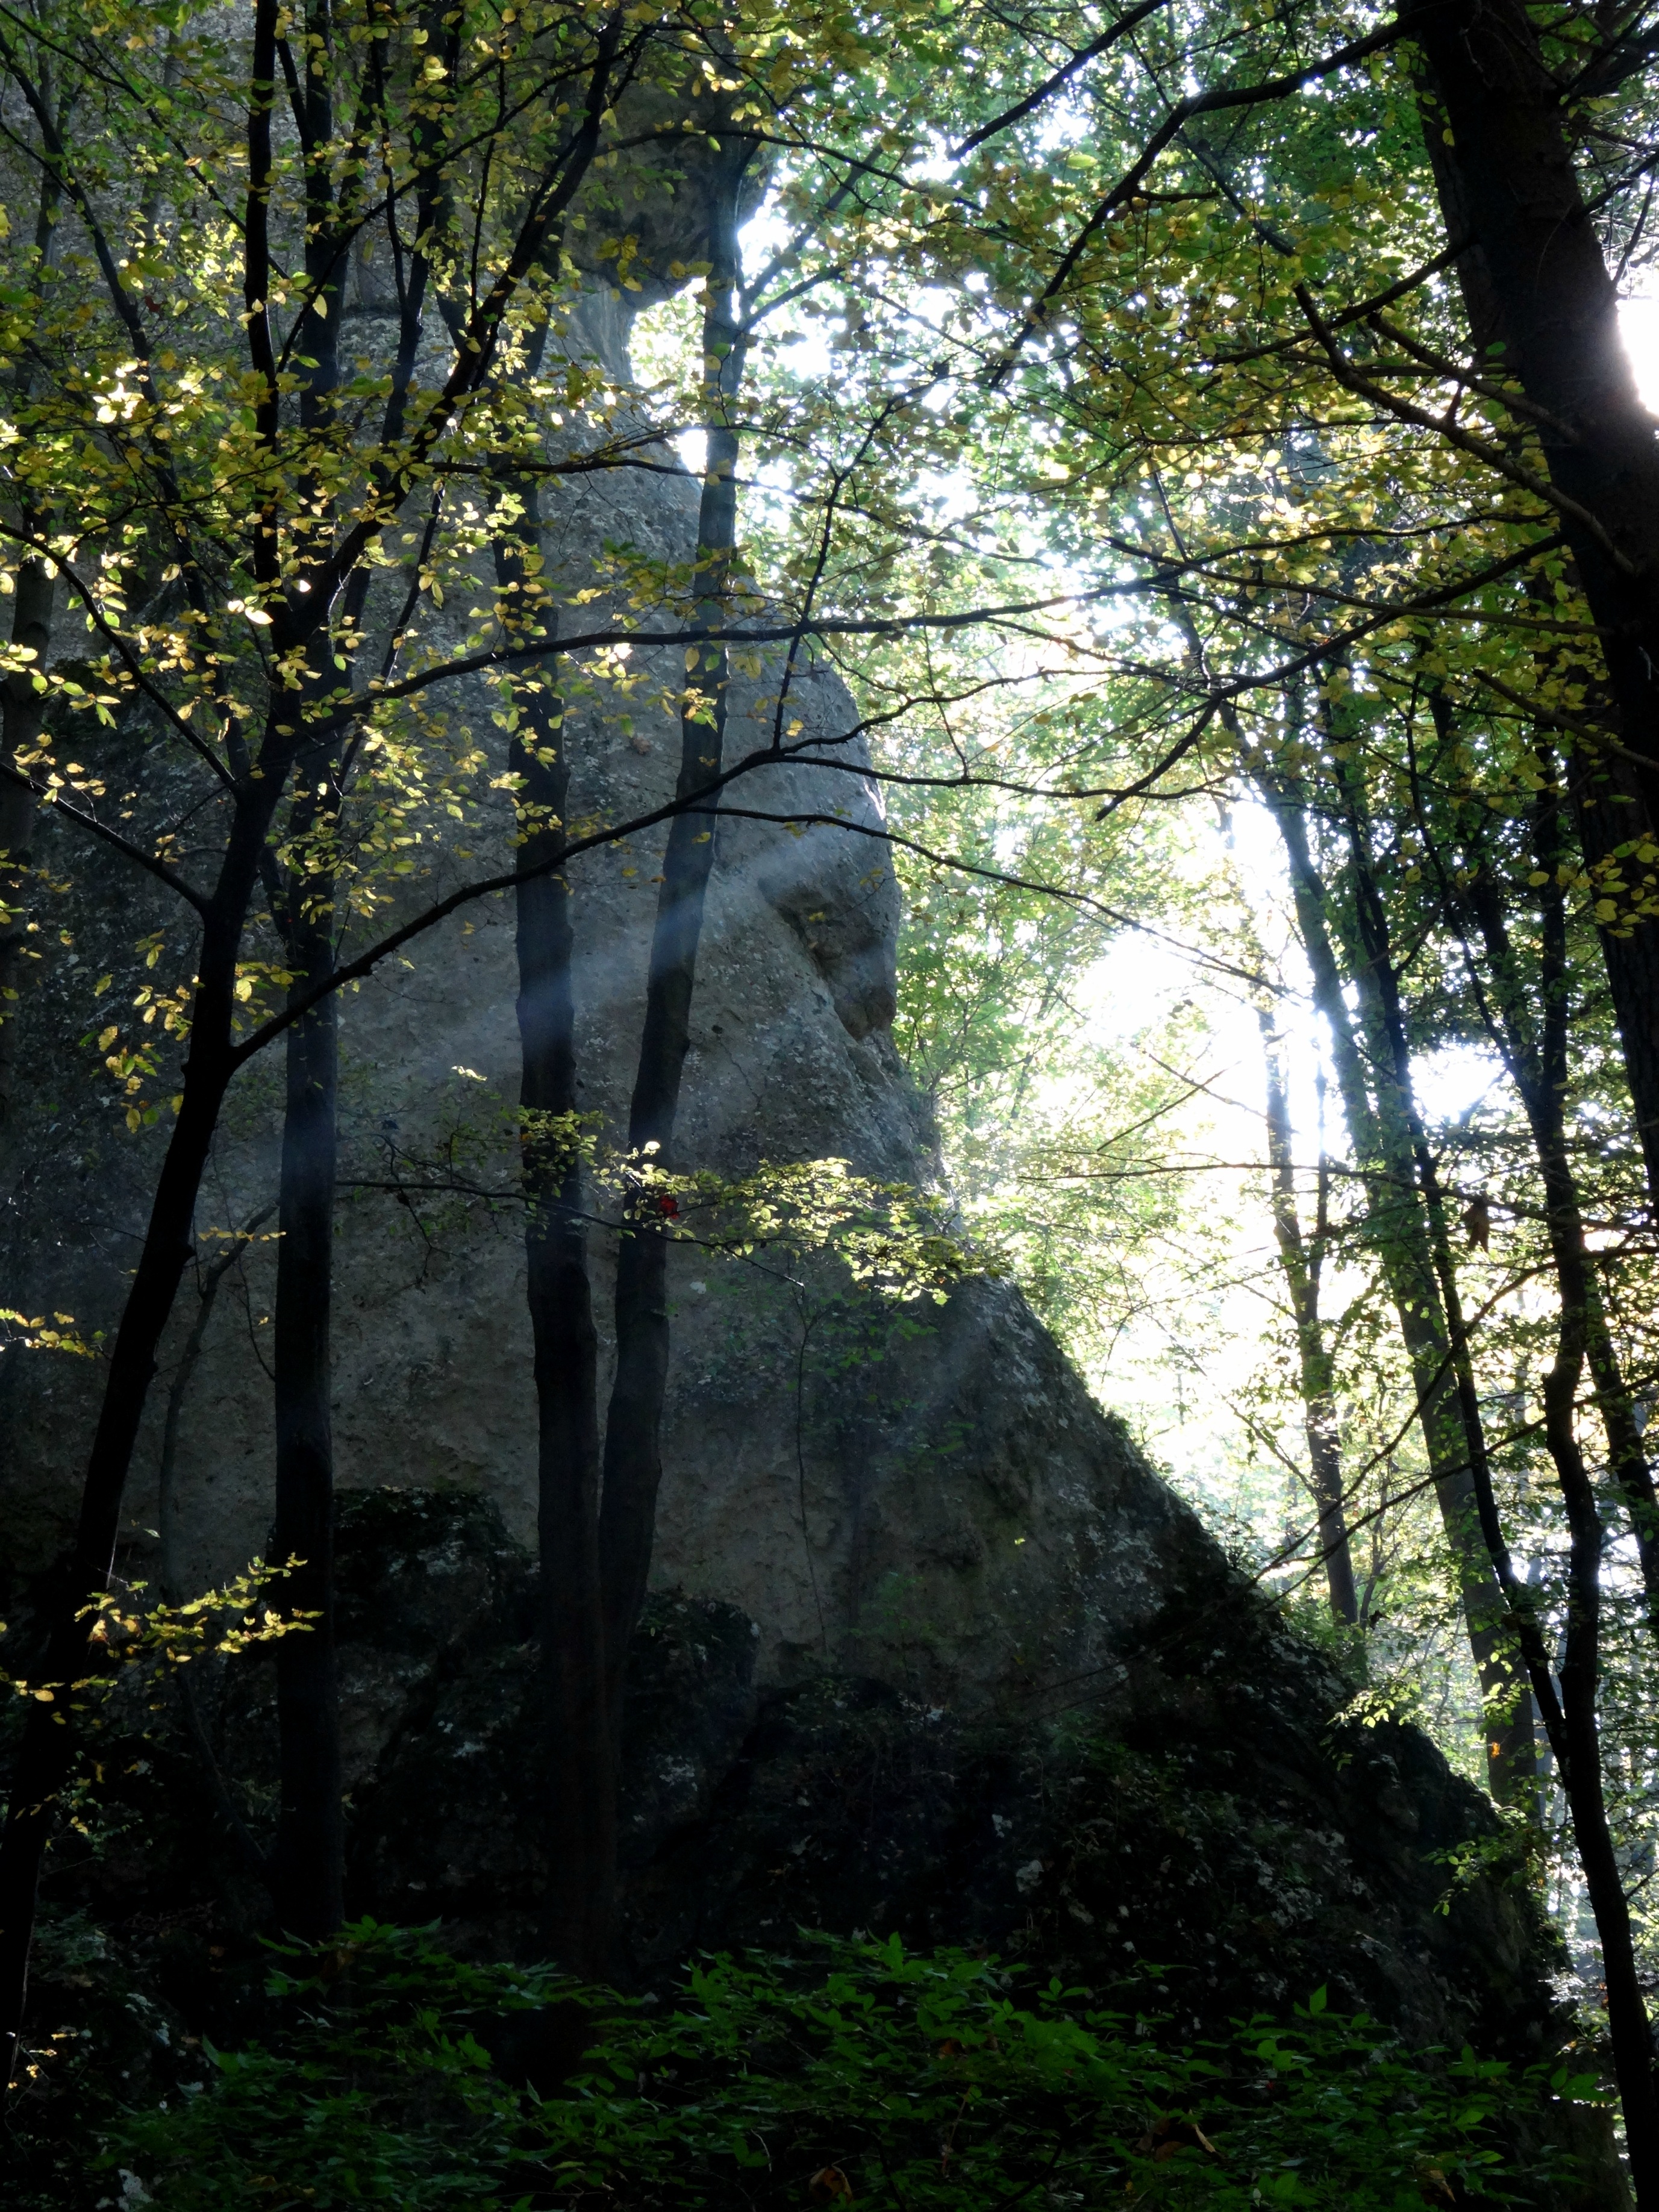
landscape, tree, nature, forest, wilderness, branch, light, plant, trail, sunlight, leaf, flower, green, jungle, autumn, park, season, rainforest, deciduous, woodland, habitat, rays of the sun, old growth forest, natural environment, woody plant